Edward Turnour (speaker)

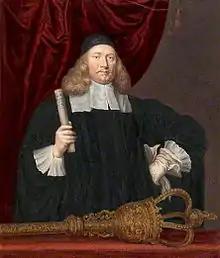

Sir Edward Turnor or Turnour (1617 – 4 March 1676) of Little Parndon, Essex was a Speaker of the House of Commons of England.